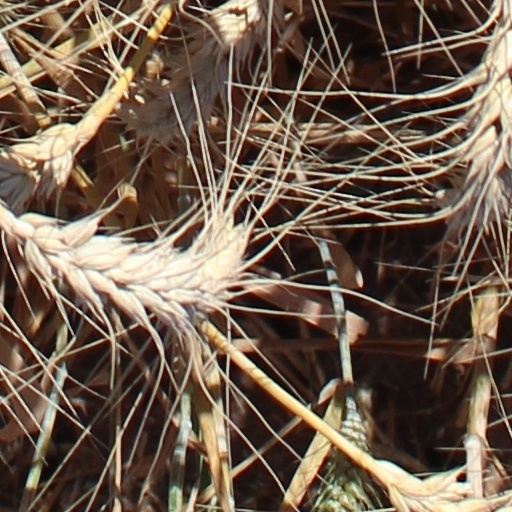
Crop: wheat